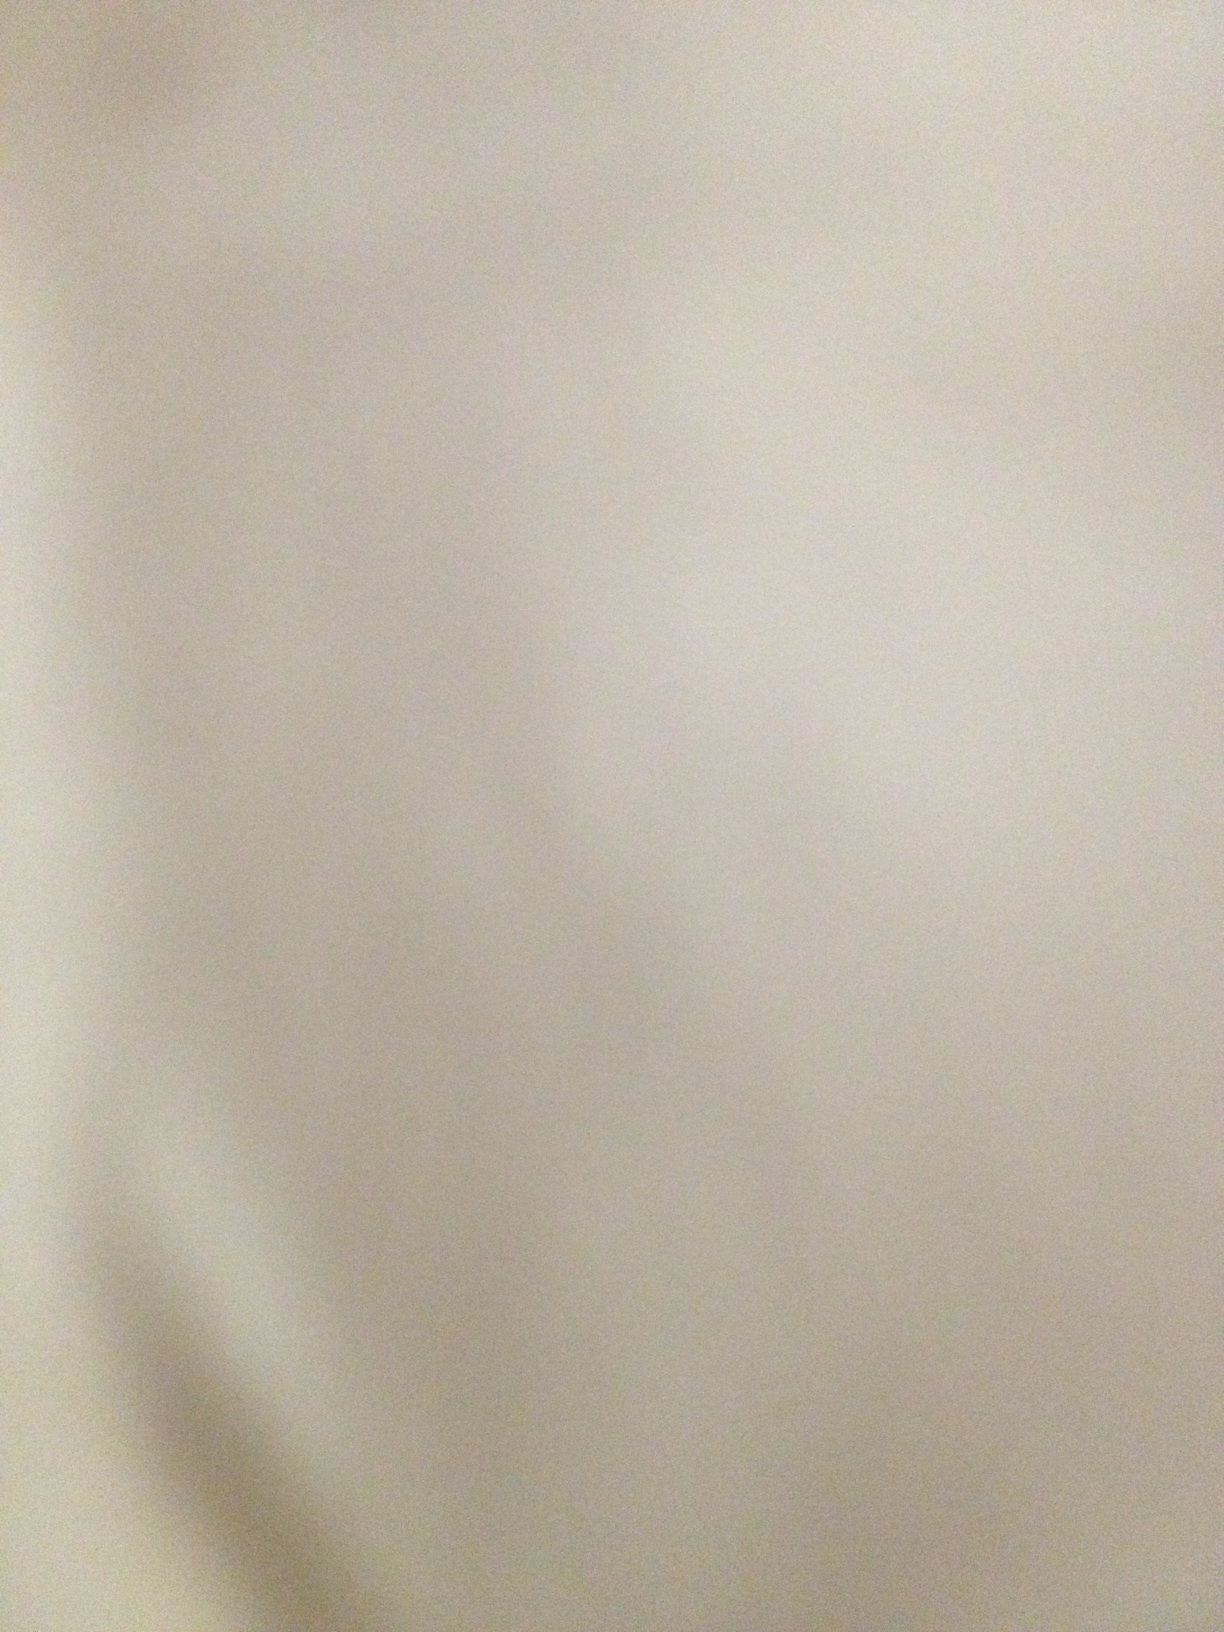Question: what is this product?
Answer: unanswerable